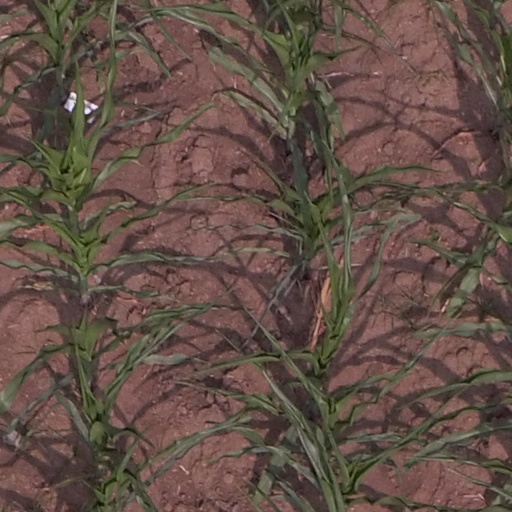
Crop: maize; corn